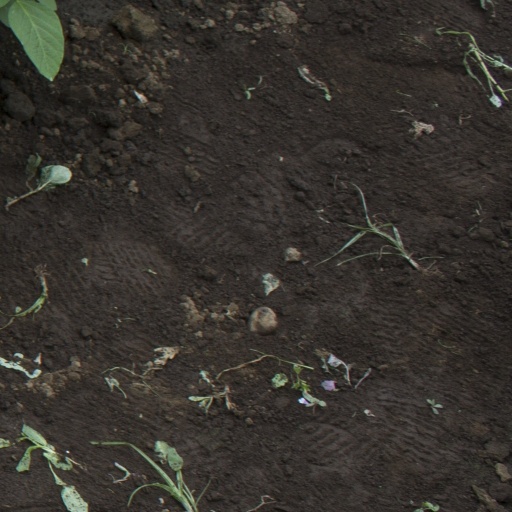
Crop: soybean